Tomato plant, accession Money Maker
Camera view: vertical (180 deg); turntable rotation: 270 degrees
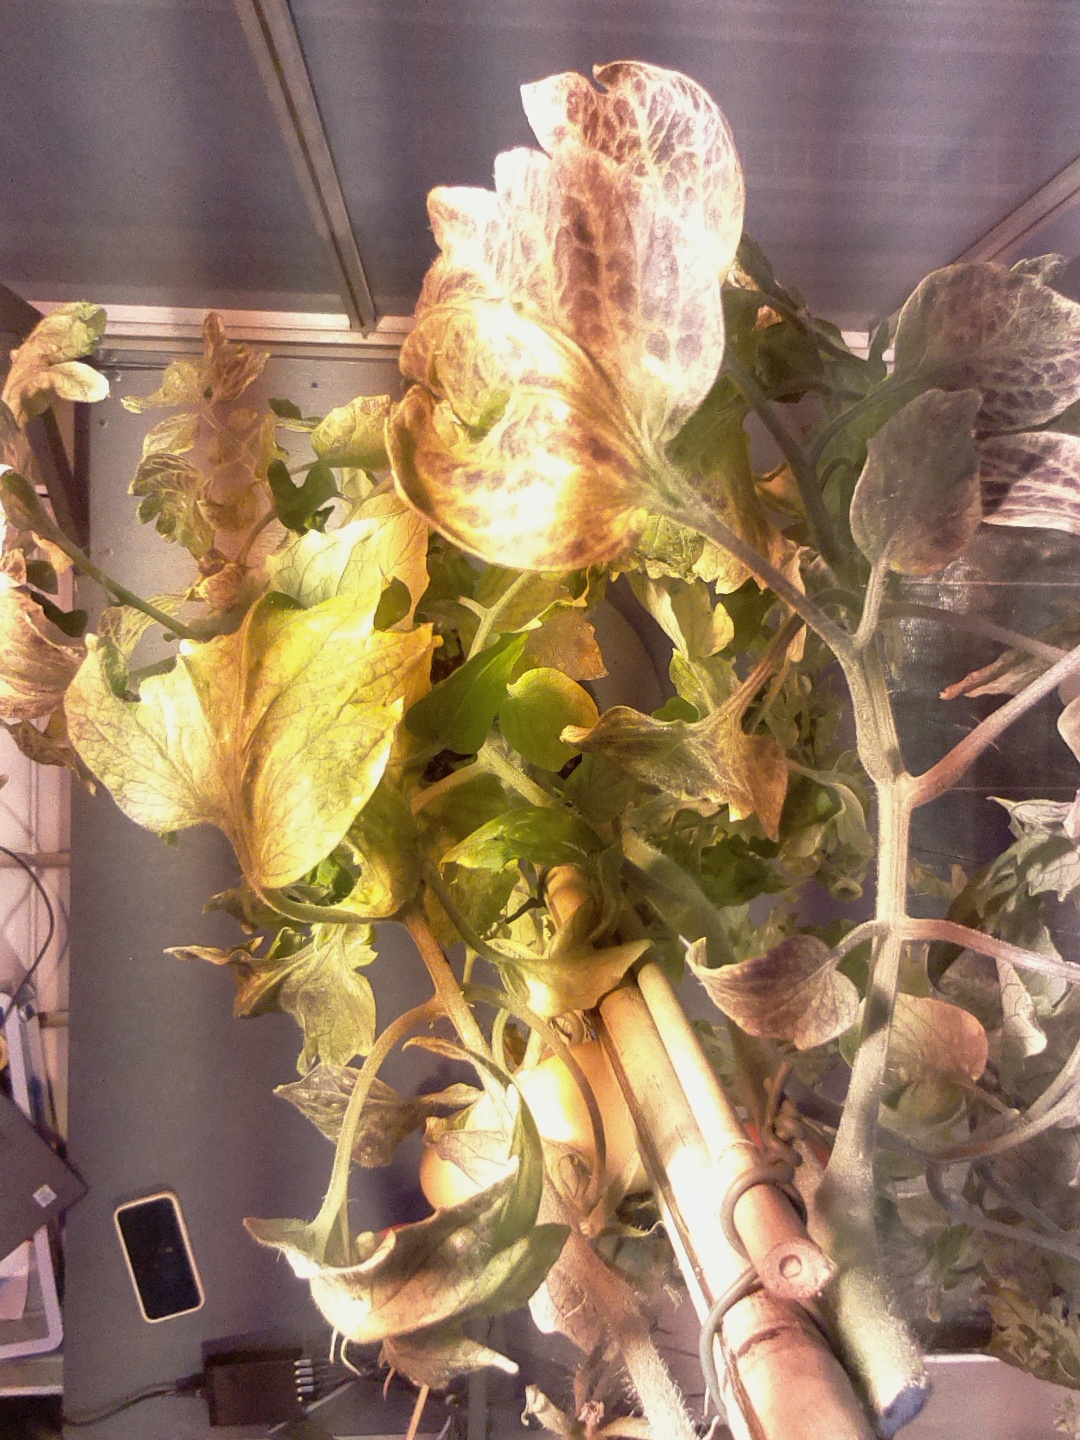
BBCH growth stage 82: 20%-30% of fruits show typical fully ripe color